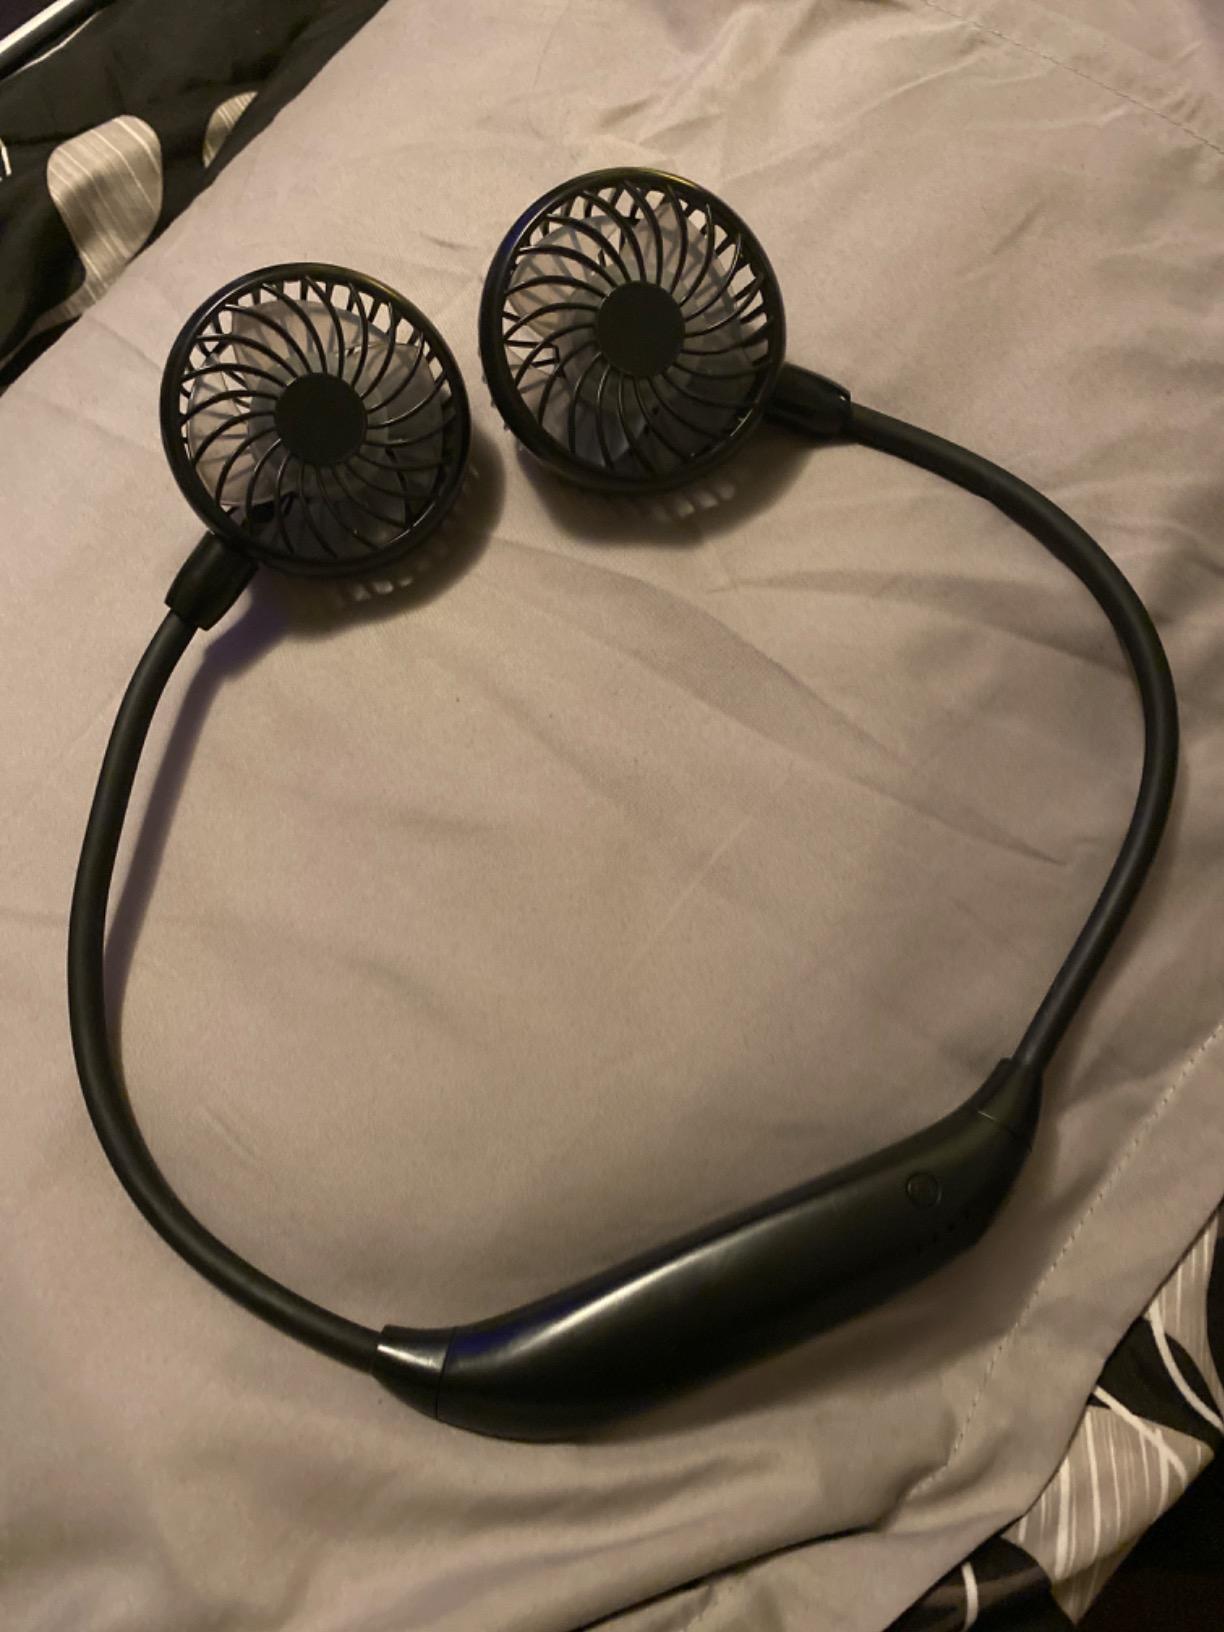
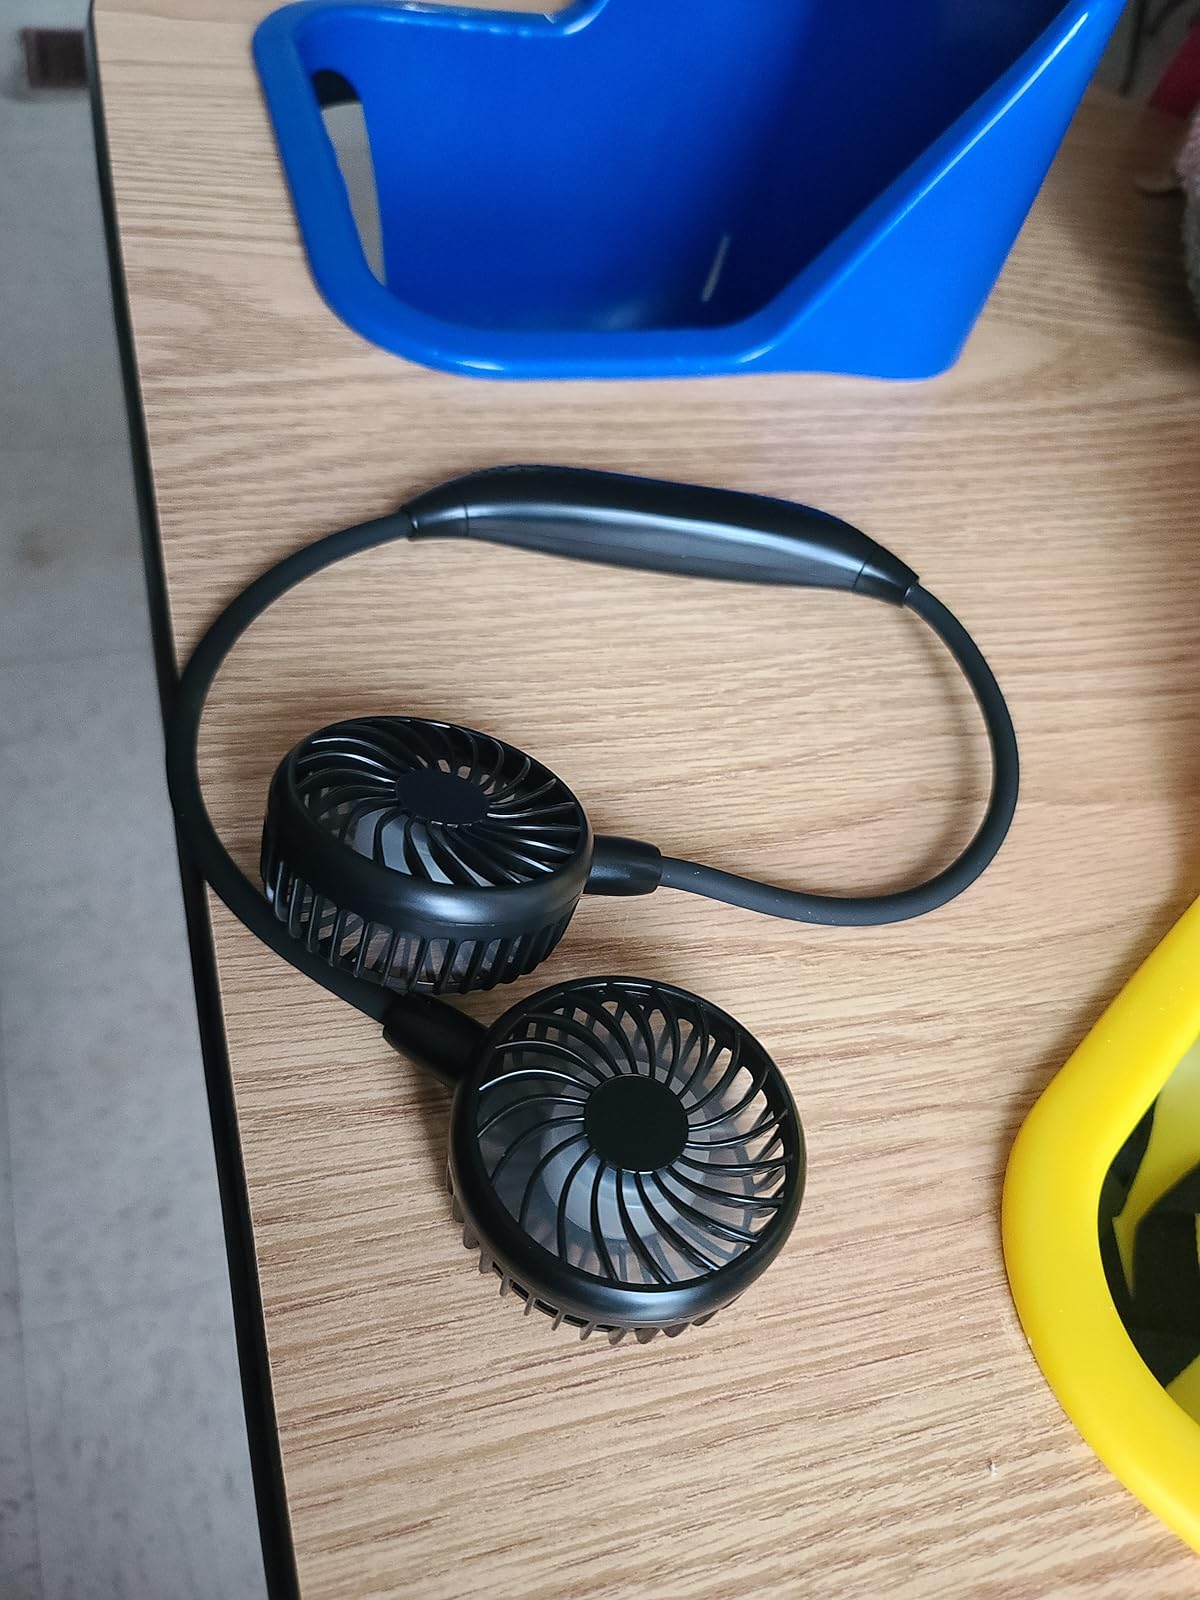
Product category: fan
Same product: yes